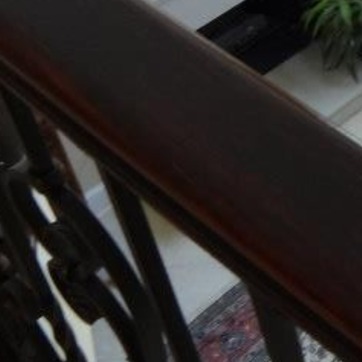
Material: wood